Telecommunications in Israel

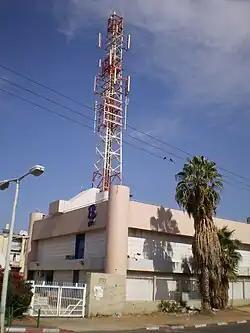
A Bezeq Cellular tower and telephone exchange, located in the town of Or Yehuda.

Telecommunications in Israel are the most developed in the Middle East. Israel's system consists of coaxial cables, optical fibers, and microwave radio relay. Prior to the 1990s, Israel's telecommunication market was dominated by Bezeq, a government-owned corporation. During the 1990s, the Israeli telecommunication industry transitioned from government owned monopolies to diversified private competition by a range of new companies. As of 2014, the telecommunications sector in Israel had revenues over ₪15 billion, representing about 2% of the GDP.